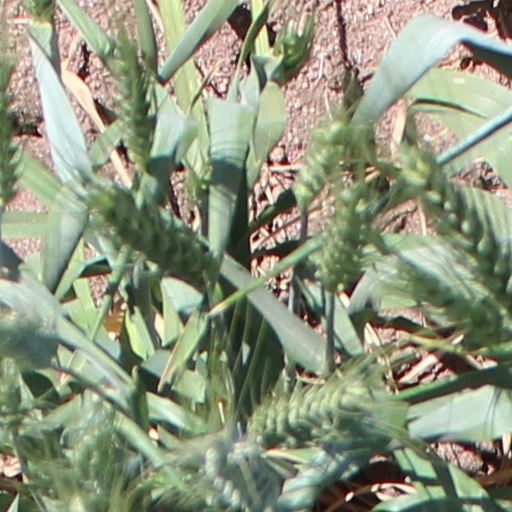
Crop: wheat